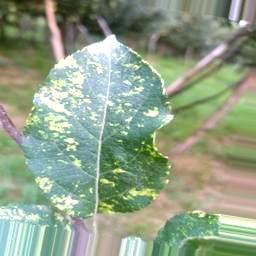
Label: Apple_Mosaic